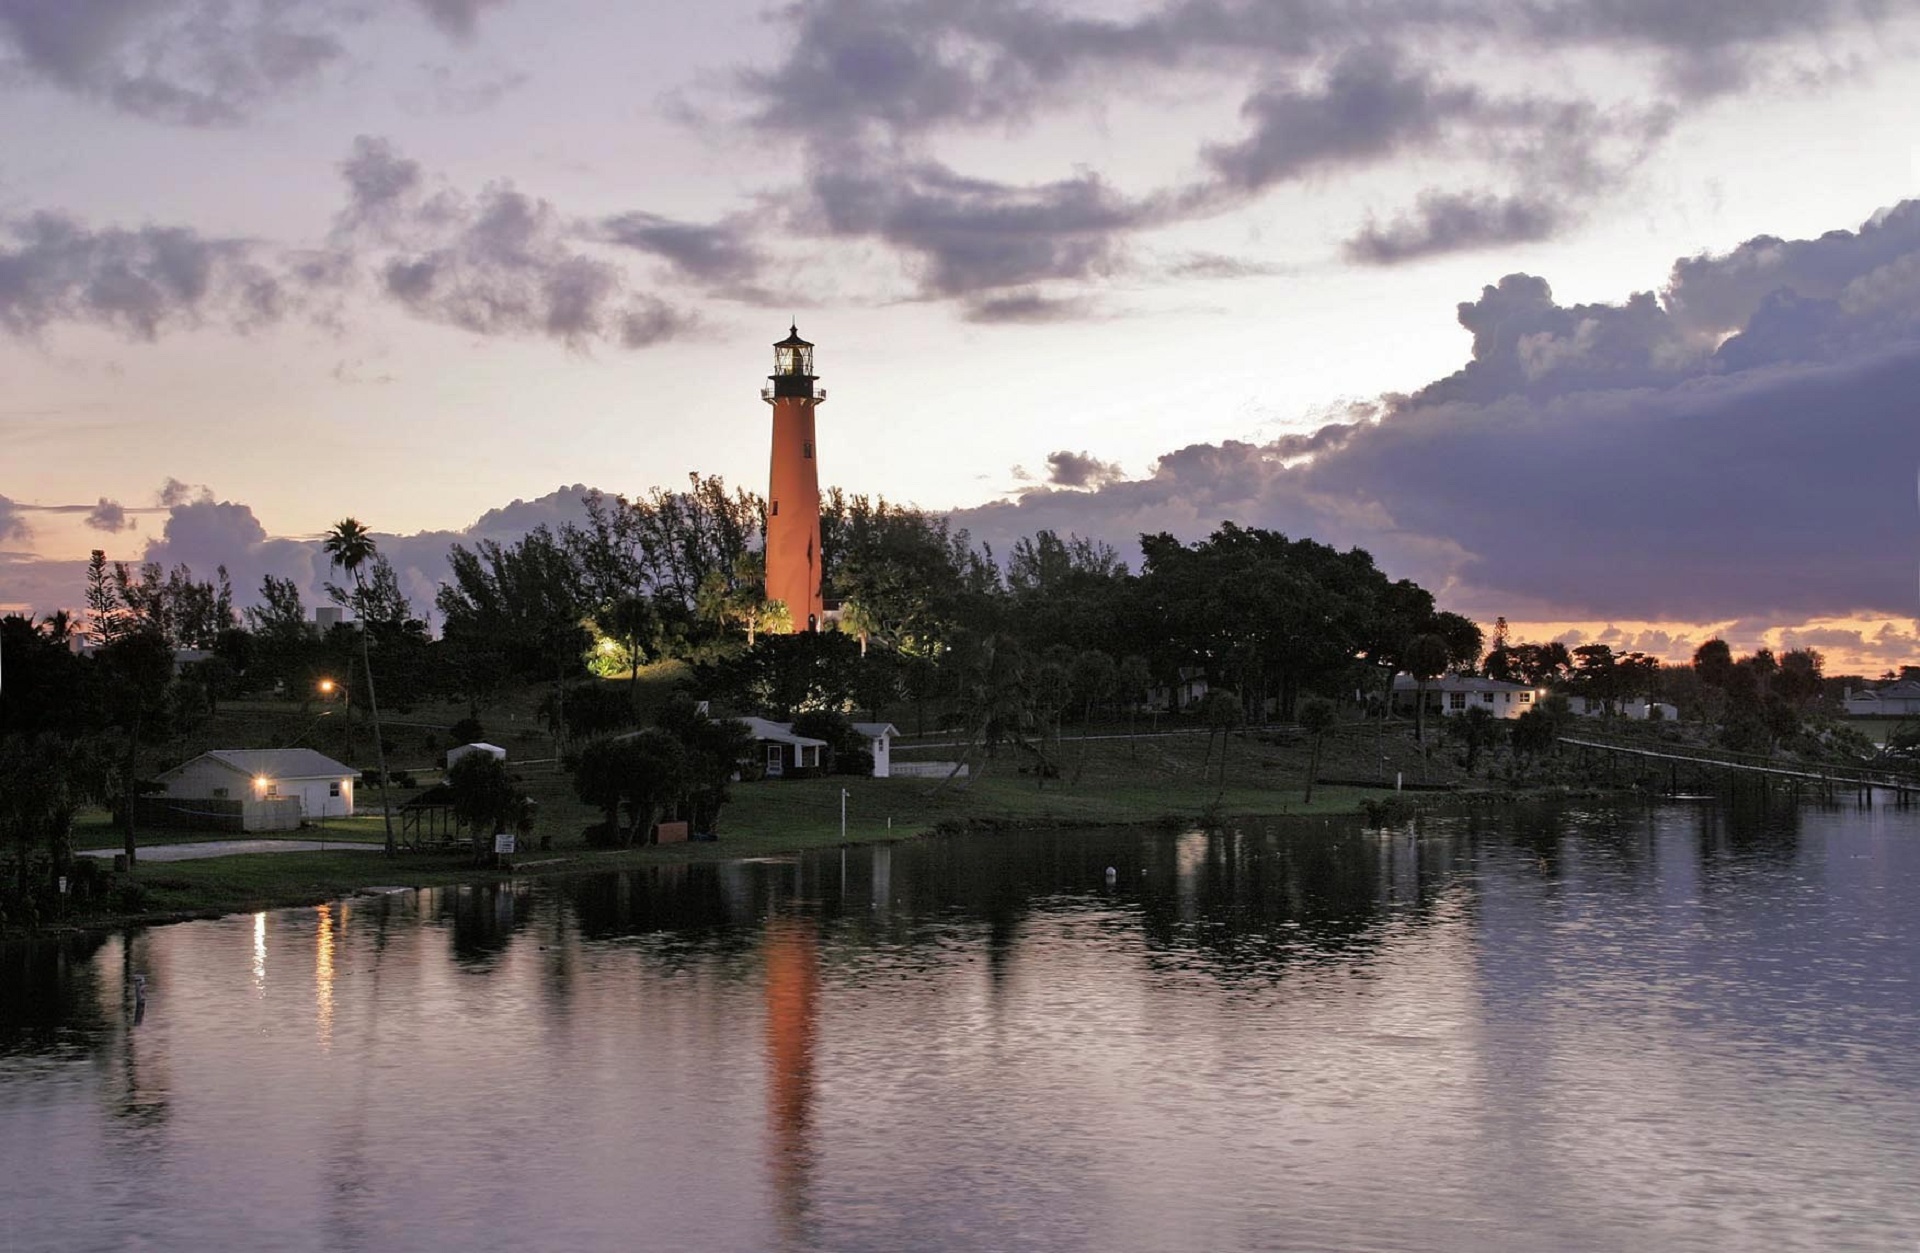
landscape, sea, coast, water, ocean, light, cloud, lighthouse, architecture, sky, sunrise, sunset, skyline, house, morning, shore, building, dawn, river, cityscape, coastline, dusk, evening, reflection, tower, symbol, scenic, seascape, landmark, beacon, waterway, navigation, warning